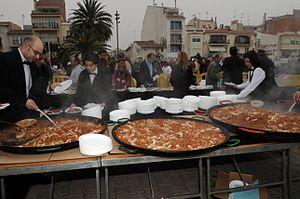
Cambrils est une commune de la province de Tarragone, en Catalogne, en Espagne, de la comarque de Baix Camp.